Salkeld Hall

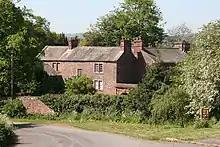
Salkeld Hall

Salkeld Hall is a red sandstone Grade II* listed country house in the village of Little Salkeld, Cumbria, England and is the original residence of the Salkeld family.